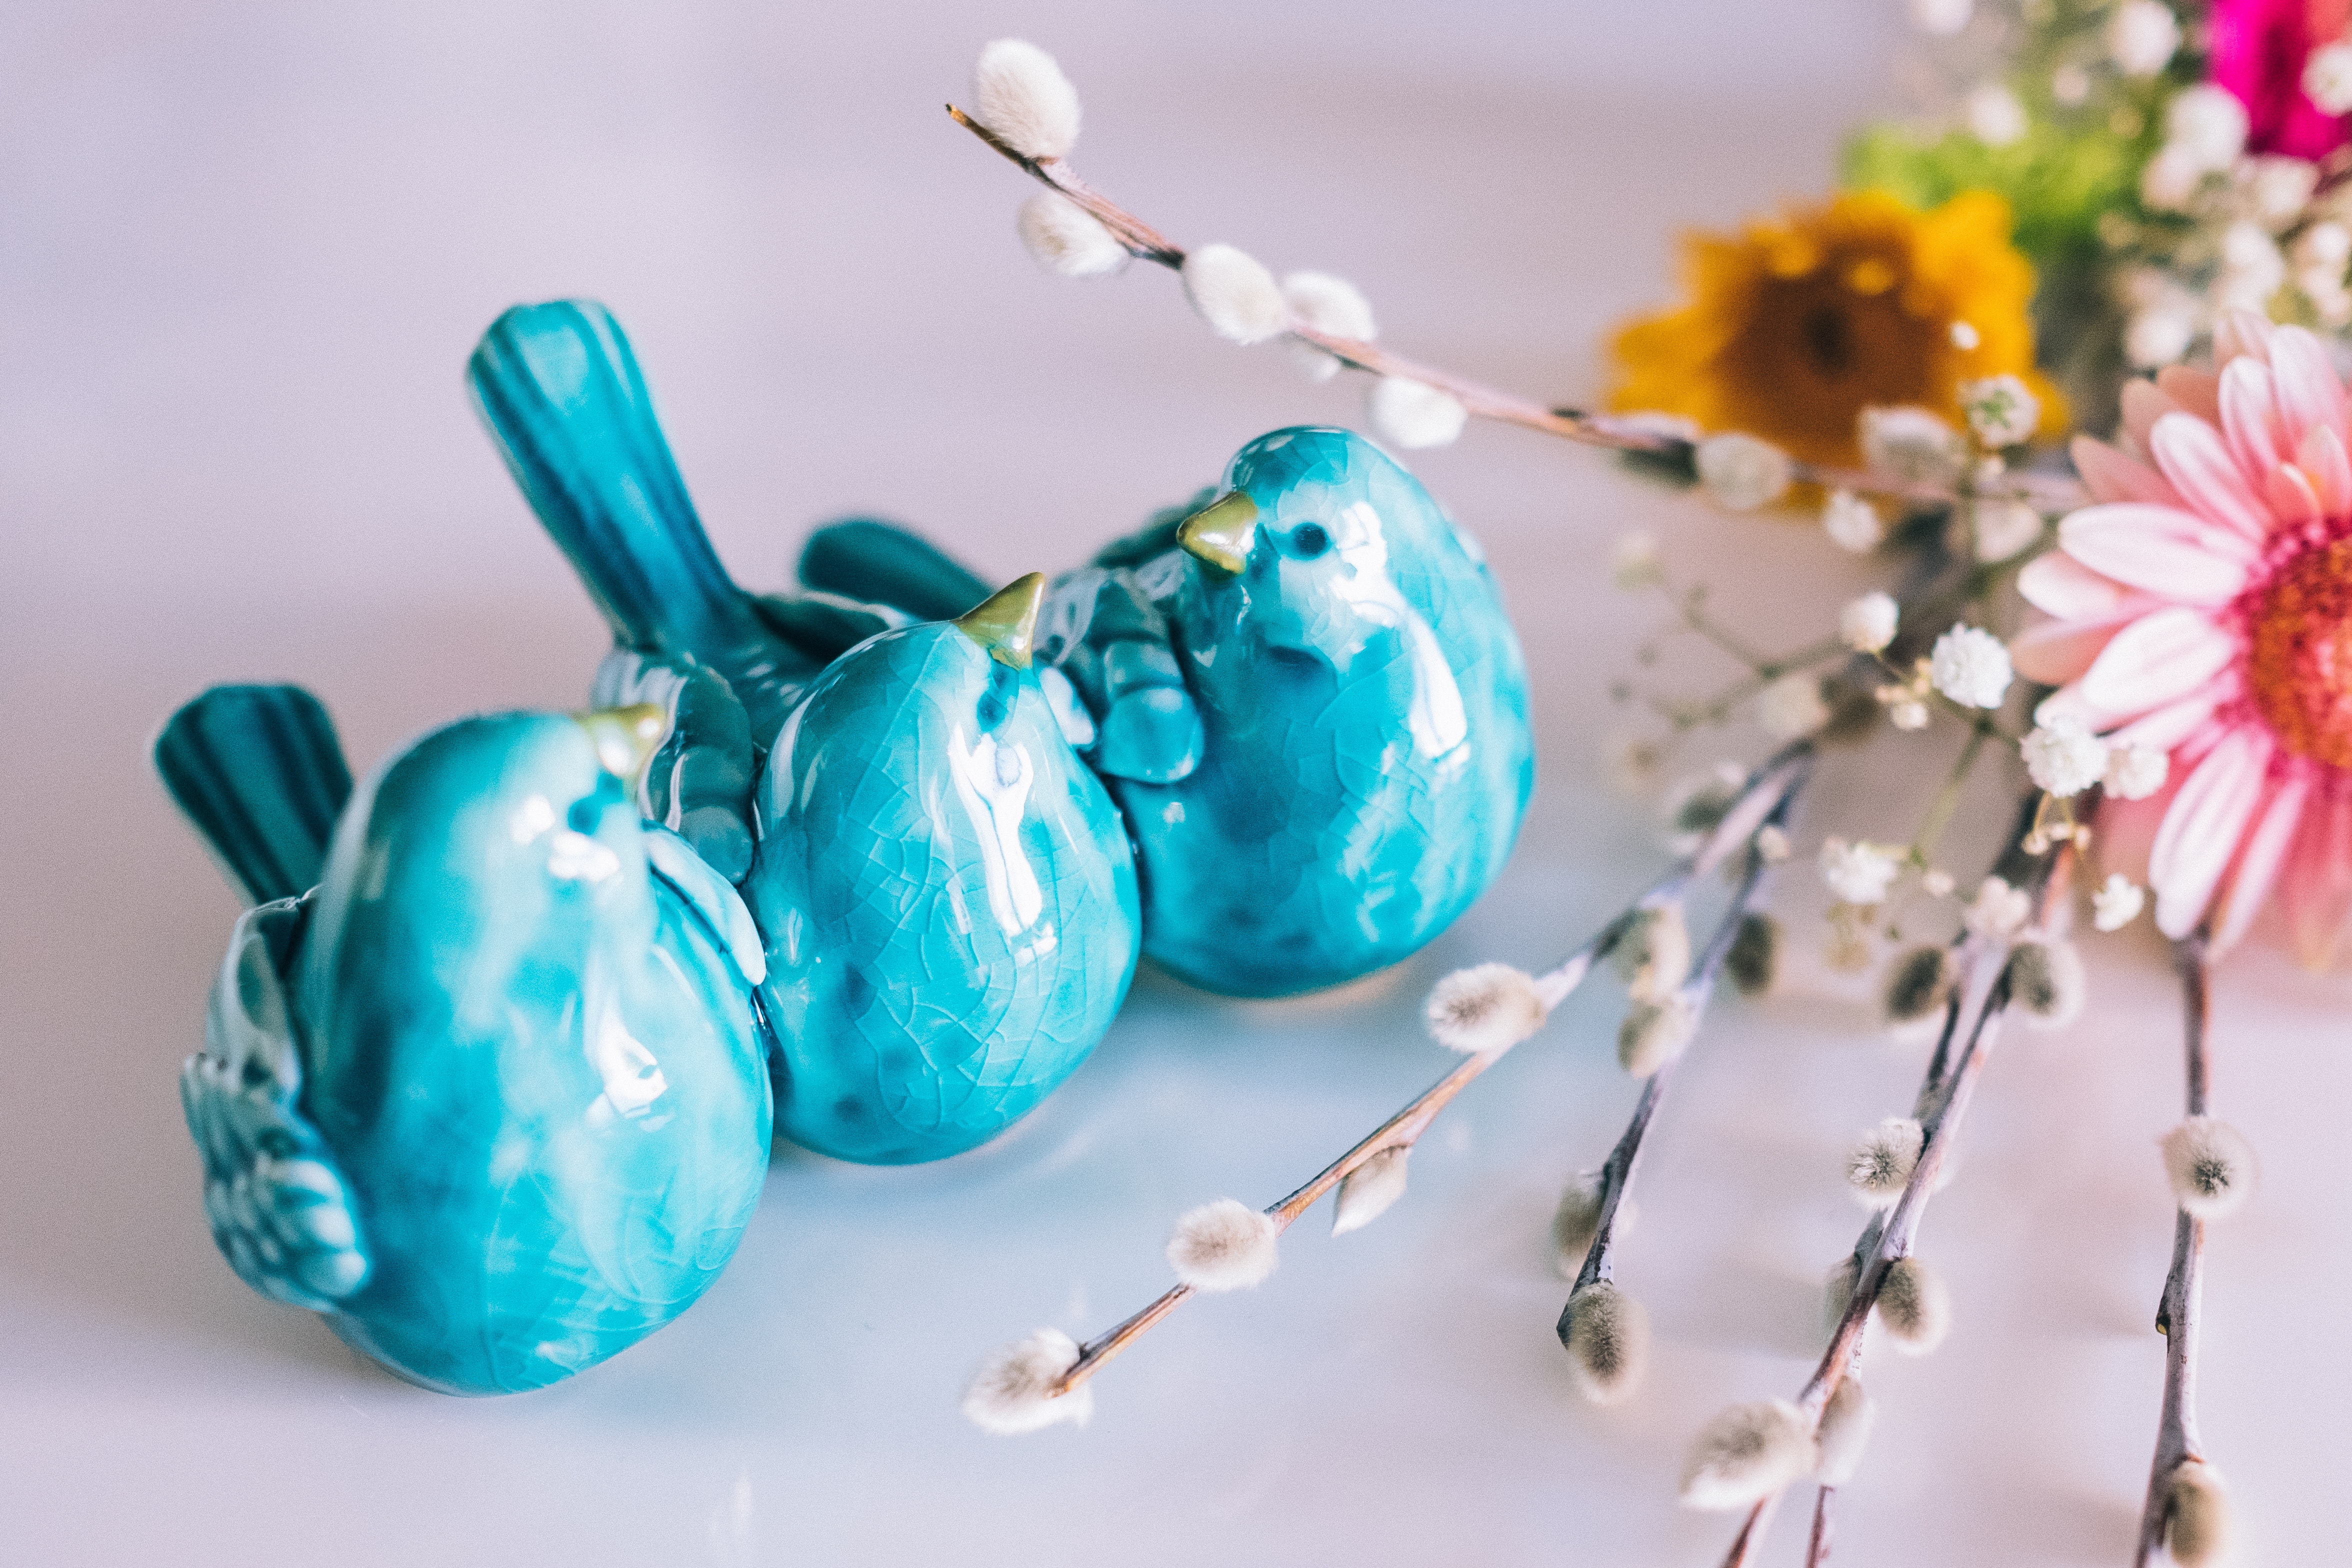
blue, turquoise, aqua, fashion accessory, jewellery, ornament